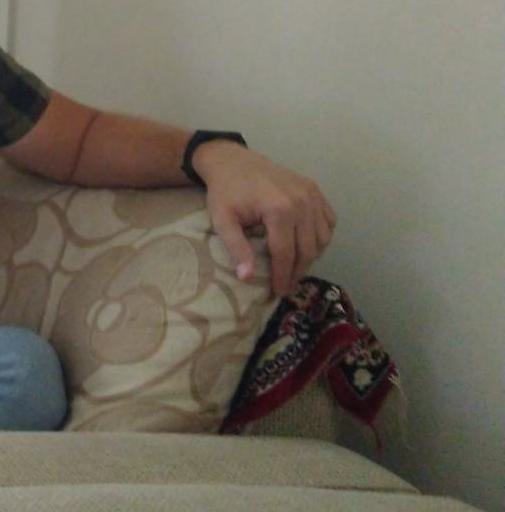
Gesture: no_gesture